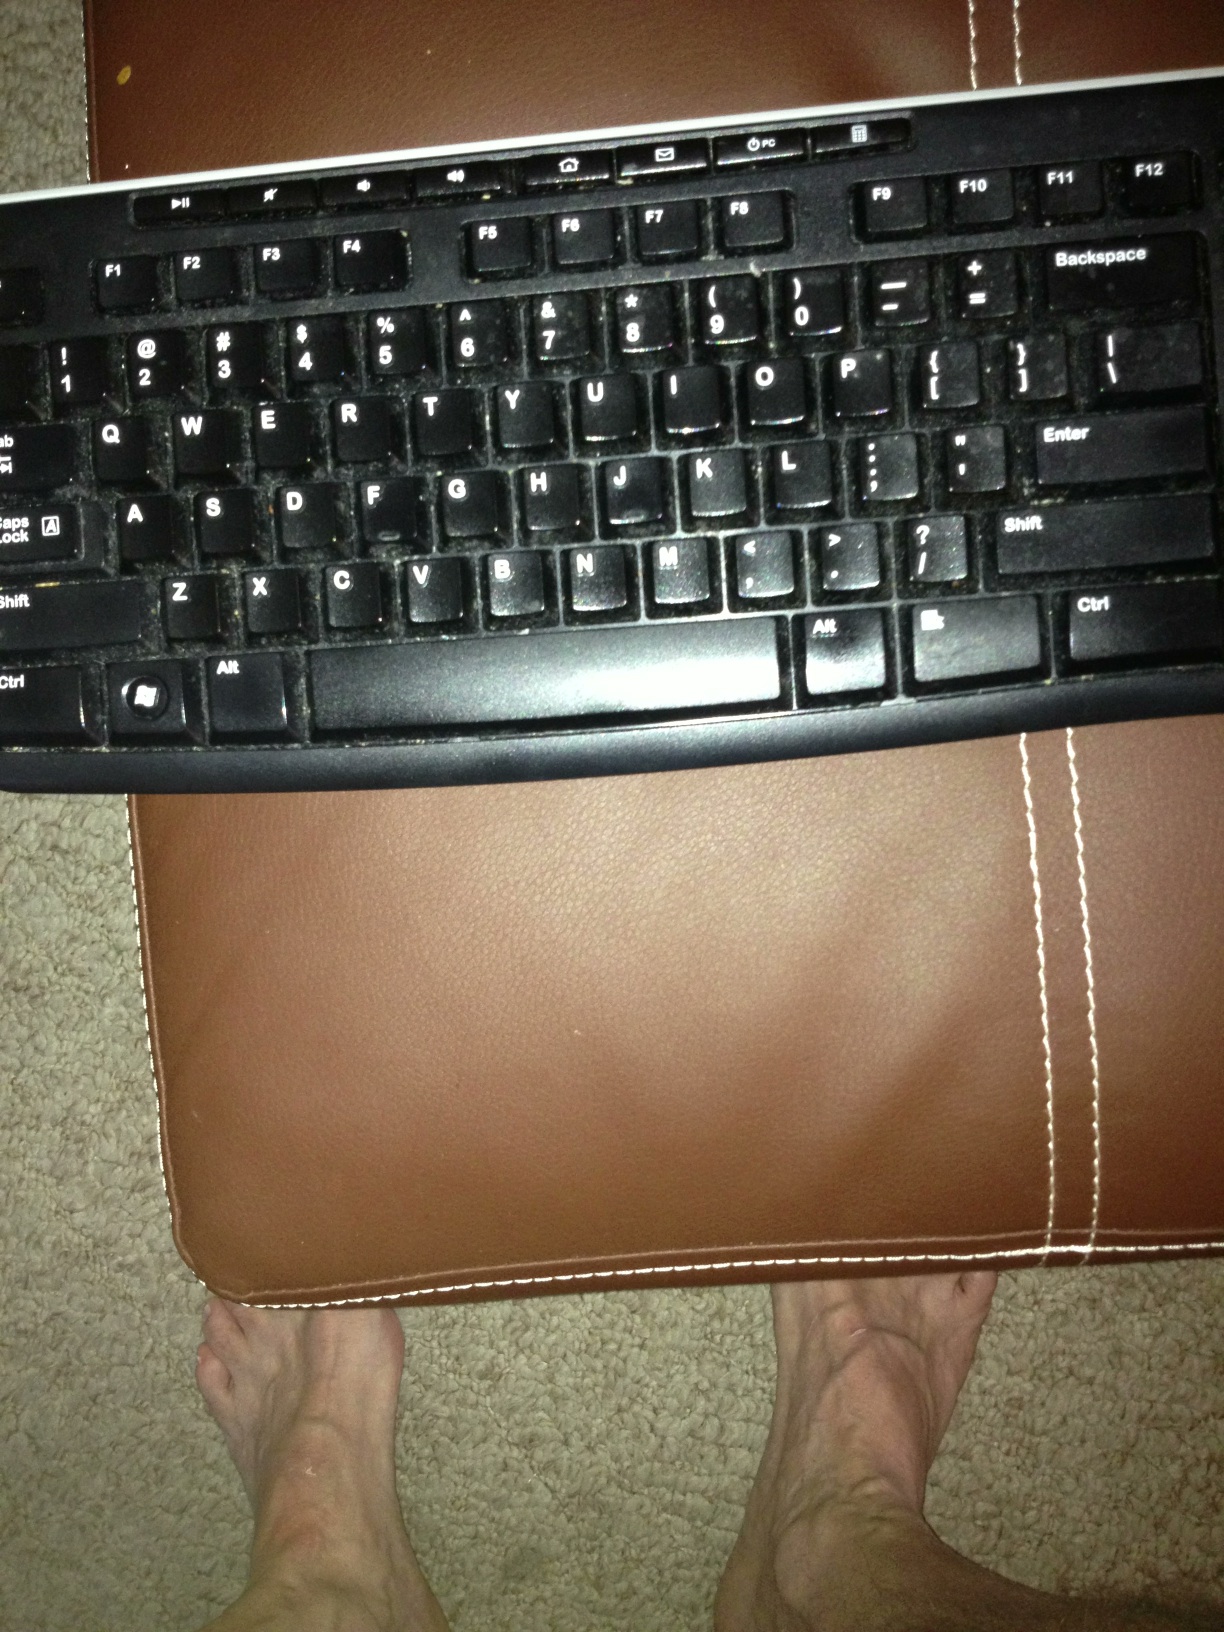Question: What is this?
Answer: keyboard